1996 Pittsburgh Steelers season

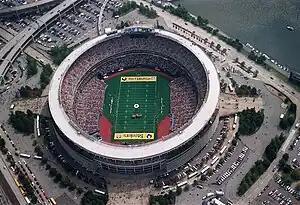
Aerial view of Three Rivers Stadium hosting an NFL game for the Pittsburgh Steelers versus the Baltimore Ravens on September 8, 1996

The 1996 Pittsburgh Steelers season was the franchise's 64th season as a professional sports franchise and as a member of the National Football League.